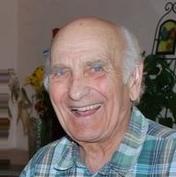
Age: 87